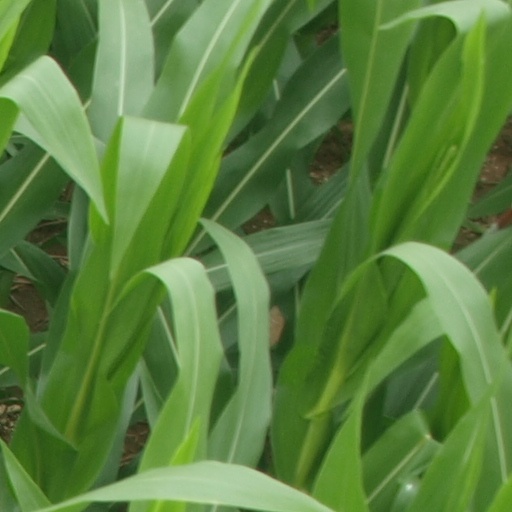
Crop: maize; corn